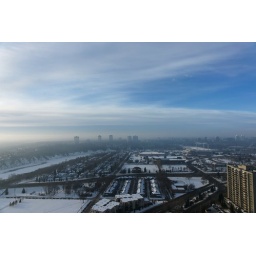
Taken from the balcony in our 25th floor room at the Coast Edmonton House.